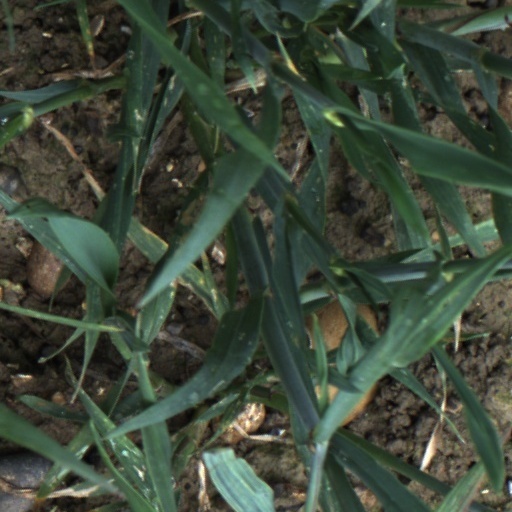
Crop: wheat